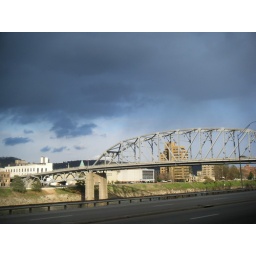
The lower sky is the warm day it's been, gray sky above is the storm moving in - I loved this weather!!!